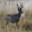
Label: deer